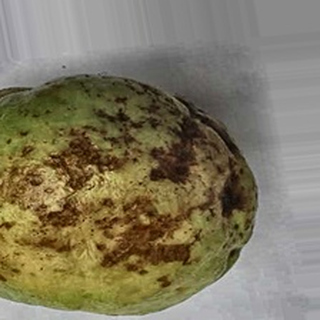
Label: guava_anthracnose